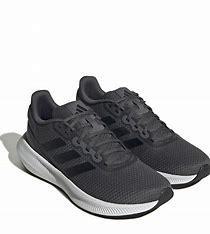
Brand: Adidas
Model: Falcon